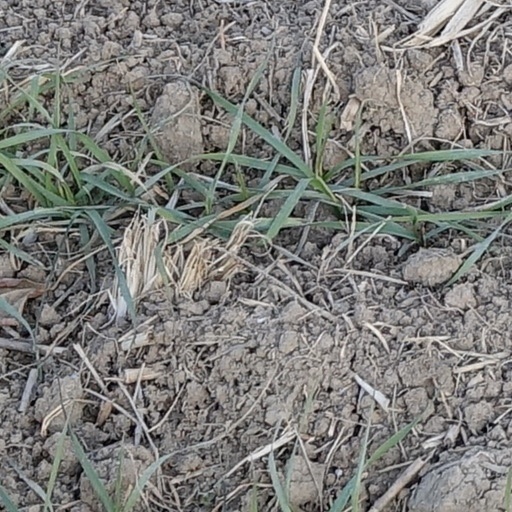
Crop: wheat